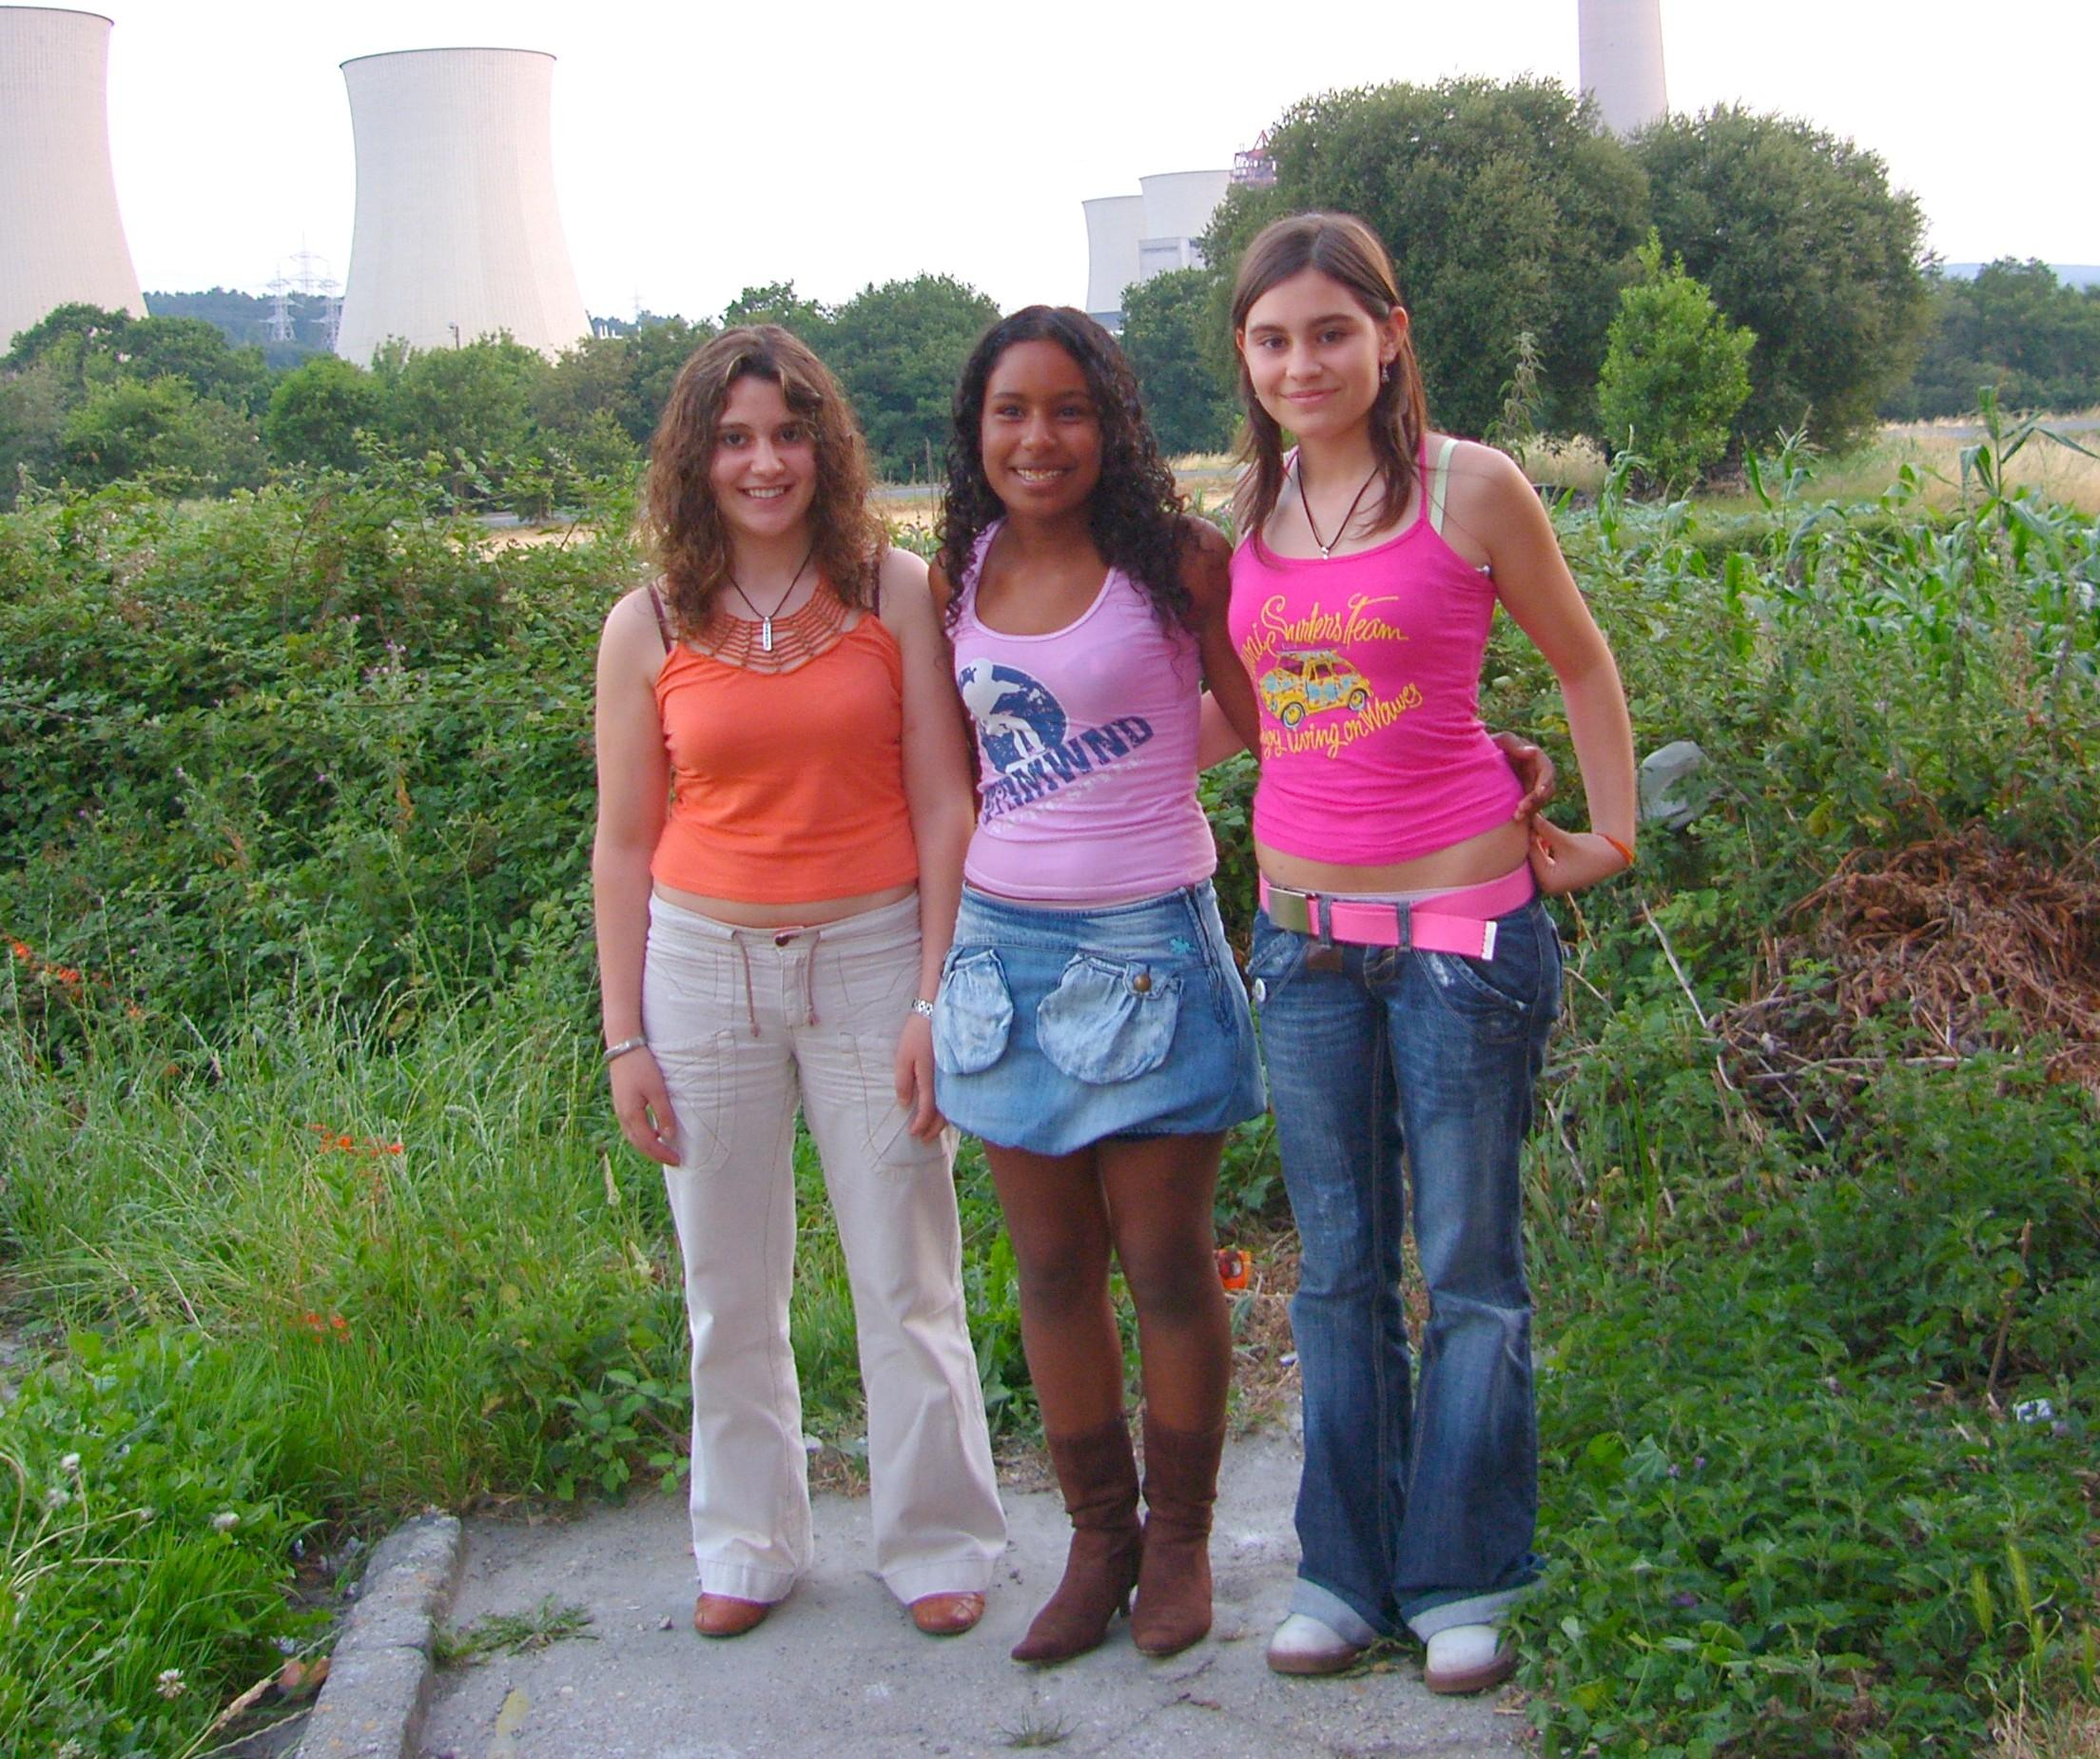
walking, people, community, family, friends, ggl1